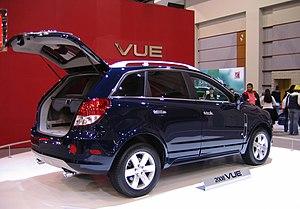
Le Saturn Vue est un véhicule de type SUV vendu dans la gamme Saturn, la plus petite marque américaine appartenant au géant General Motors. Commercialisé depuis la fin 2001 uniquement en Amérique du Nord, c'est le premier modèle Saturn dans la catégorie des trucks, autrement dit les monospaces, vans, SUV et autres 4x4. Il disparaitra fin 2010 avec la marque Saturn.